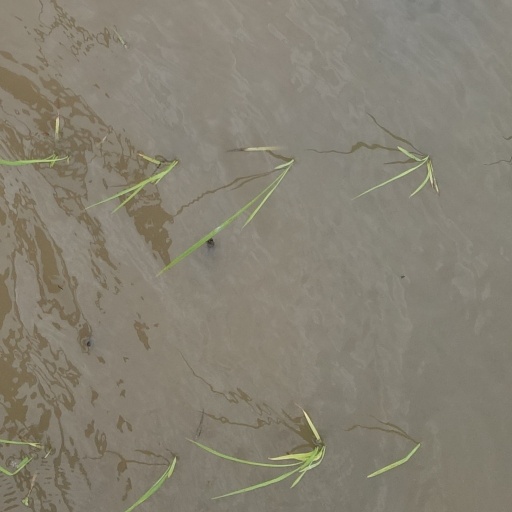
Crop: rice